Gismonda

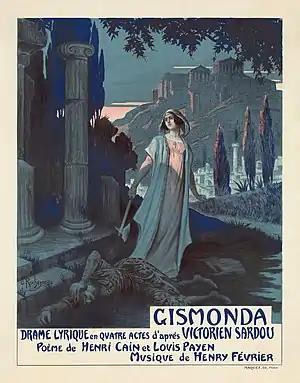
Poster for Henry Février's opera of the same name based on the play.

The act begins near Almerio's cabin. Gismonda has kept her promise to be Almerio's lover, and is leaving his cabin. Her maid, Thisbe, has followed here and confronts her. Thisbe asks if Gismonda has fallen in love with Almerio. "Oui, mon âme et mon corps sont à lui, et je me méprise pour ma folie. (Yes, body and soul, I am his; and I hate myself for it)," Gismonda confesses.